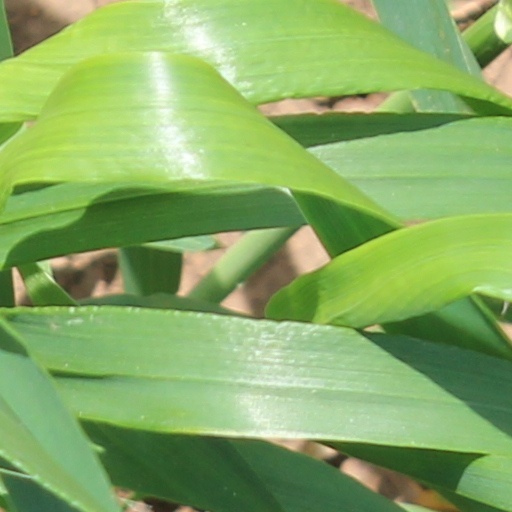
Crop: wheat